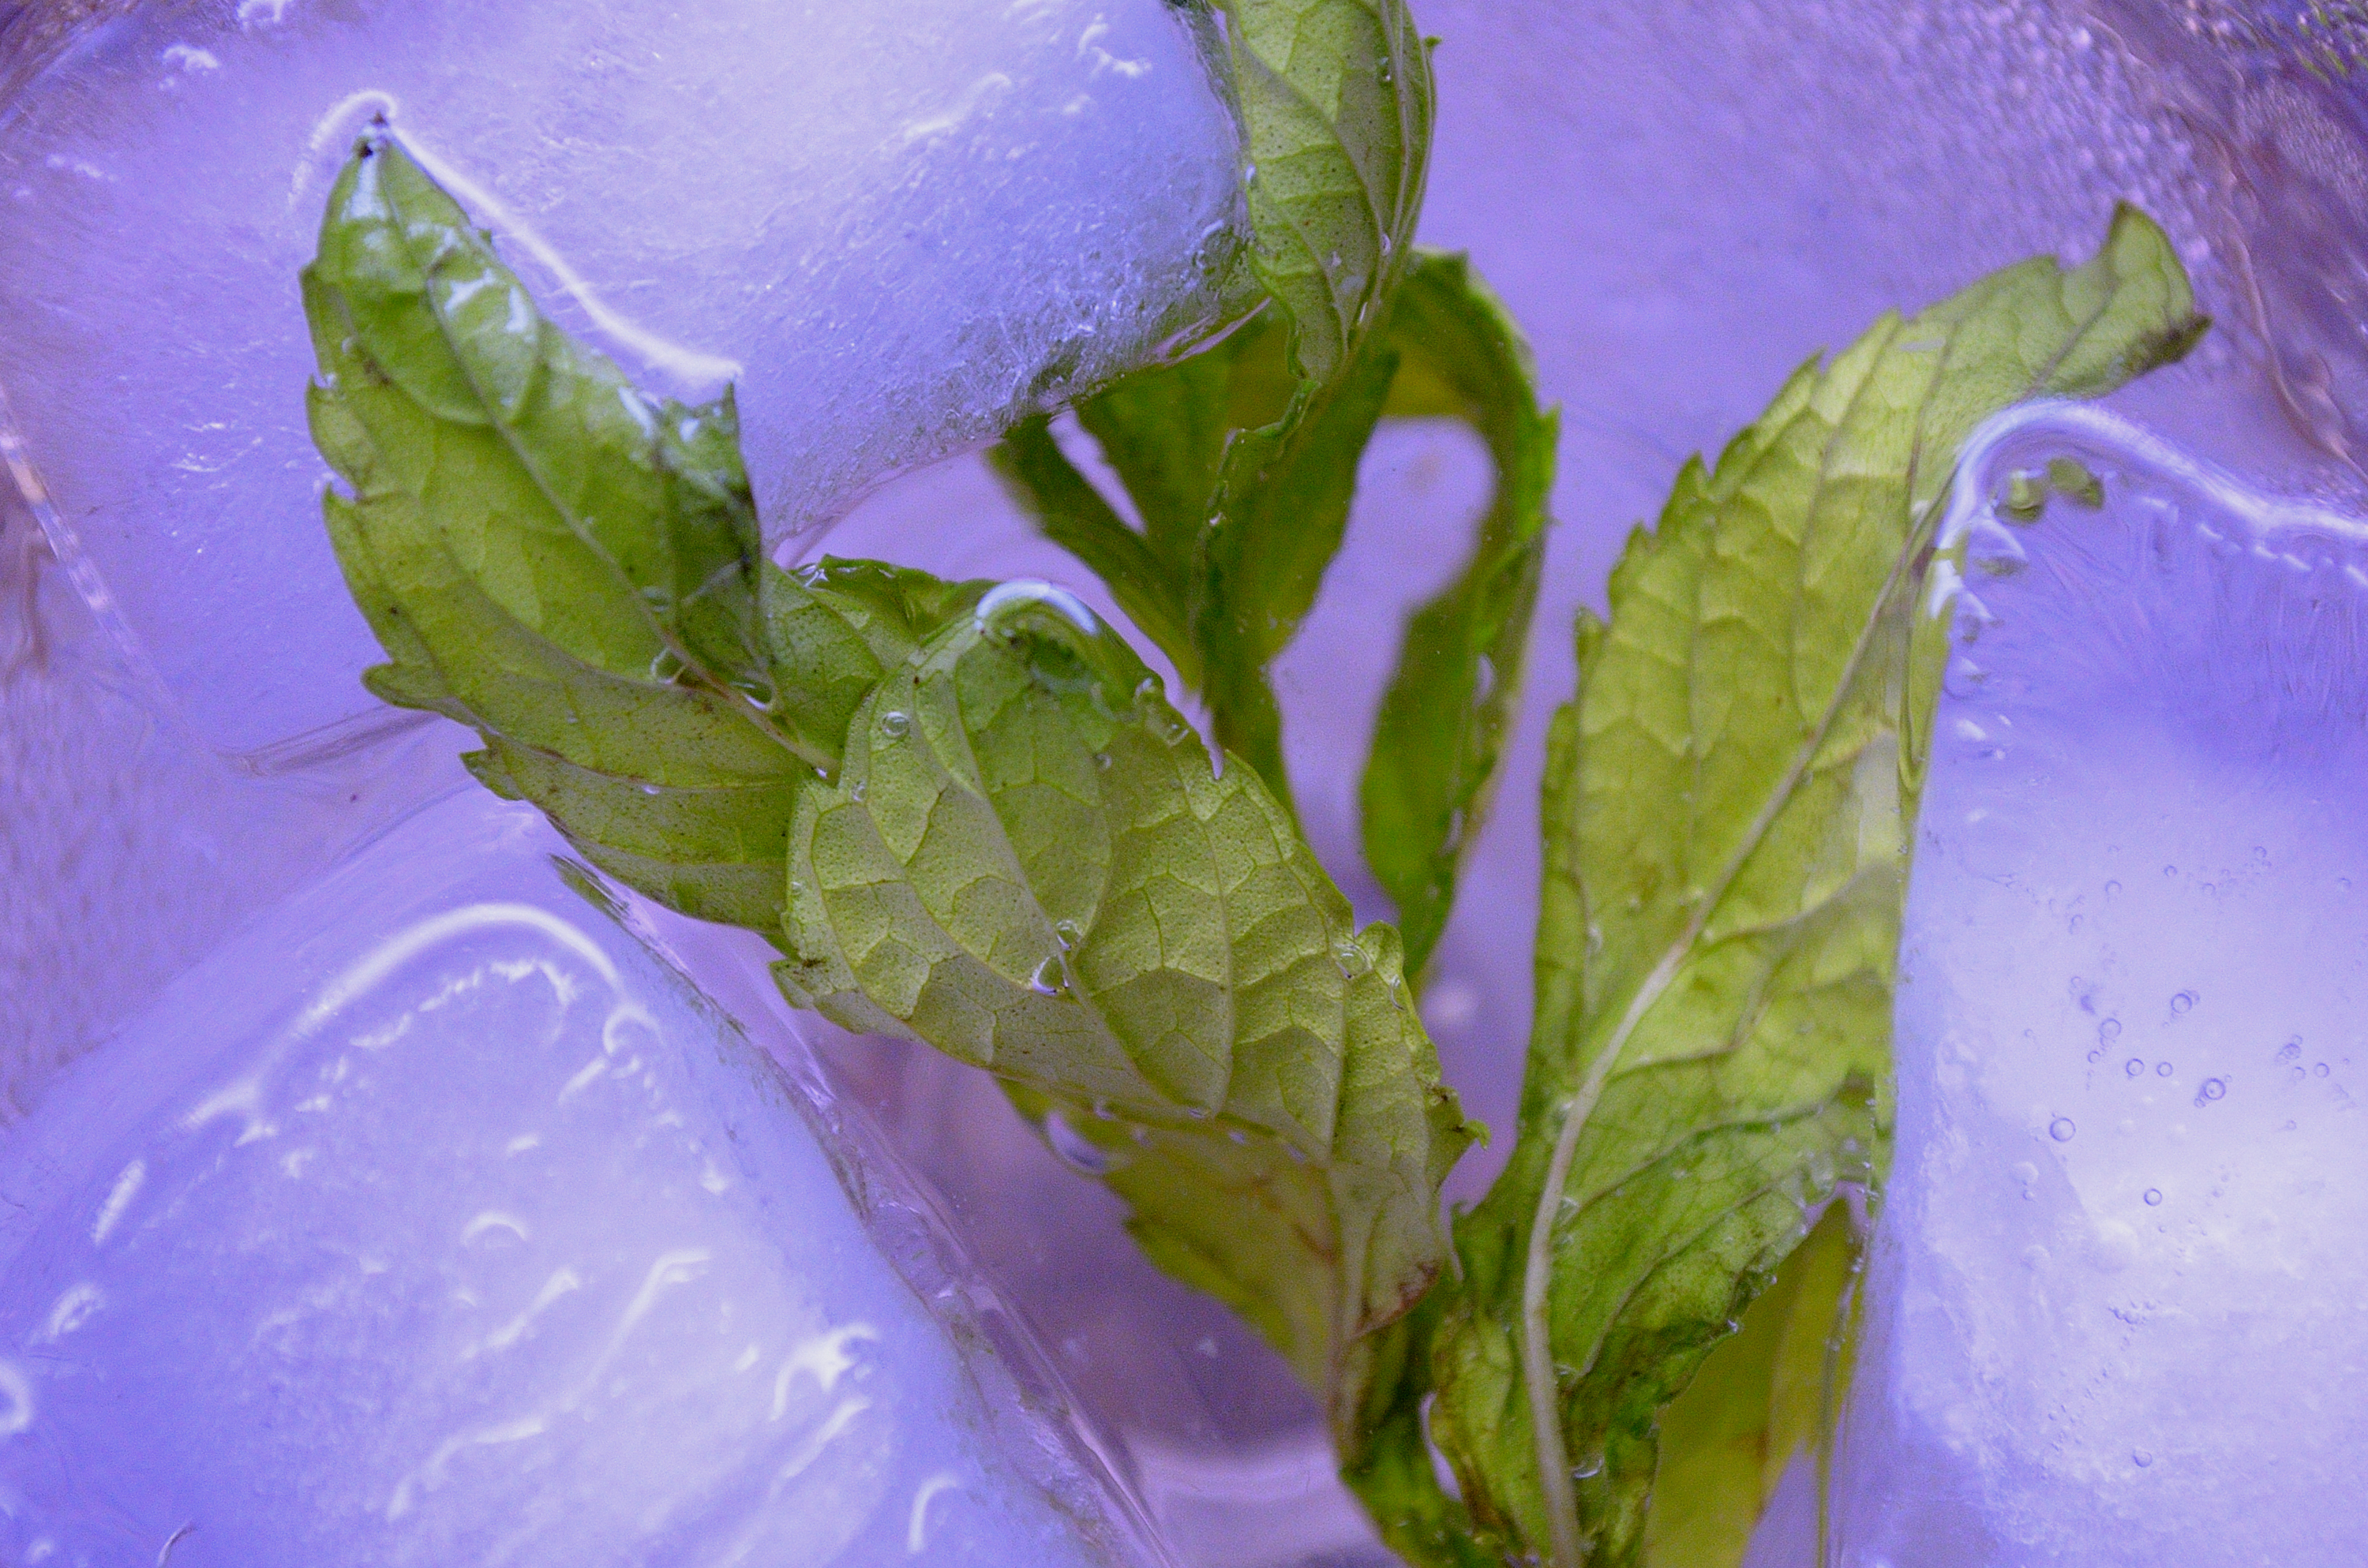
plant, photography, leaf, flower, petal, ice, food, green, herb, produce, vegetable, flora, mint, close up, blanco, vino, hielo, menta, macro photography, flowering plant